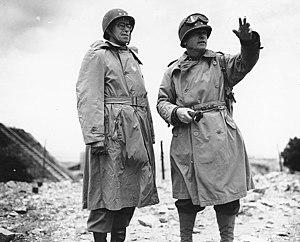
La bataille de Cherbourg est un épisode de la bataille de Normandie, pendant la Seconde Guerre mondiale. Elle commence dès le début du débarquement de Normandie le 6 juin 1944 pour s'achever le 1ᵉʳ juillet avec la prise du port de Cherbourg par les troupes américaines et la reddition des derniers défenseurs allemands. Cette prise s’avère capitale pour le ravitaillement des troupes alliées engagées sur le front de l'Ouest.